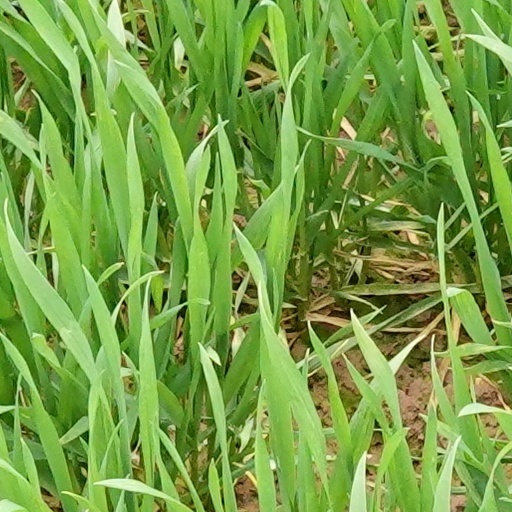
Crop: wheat